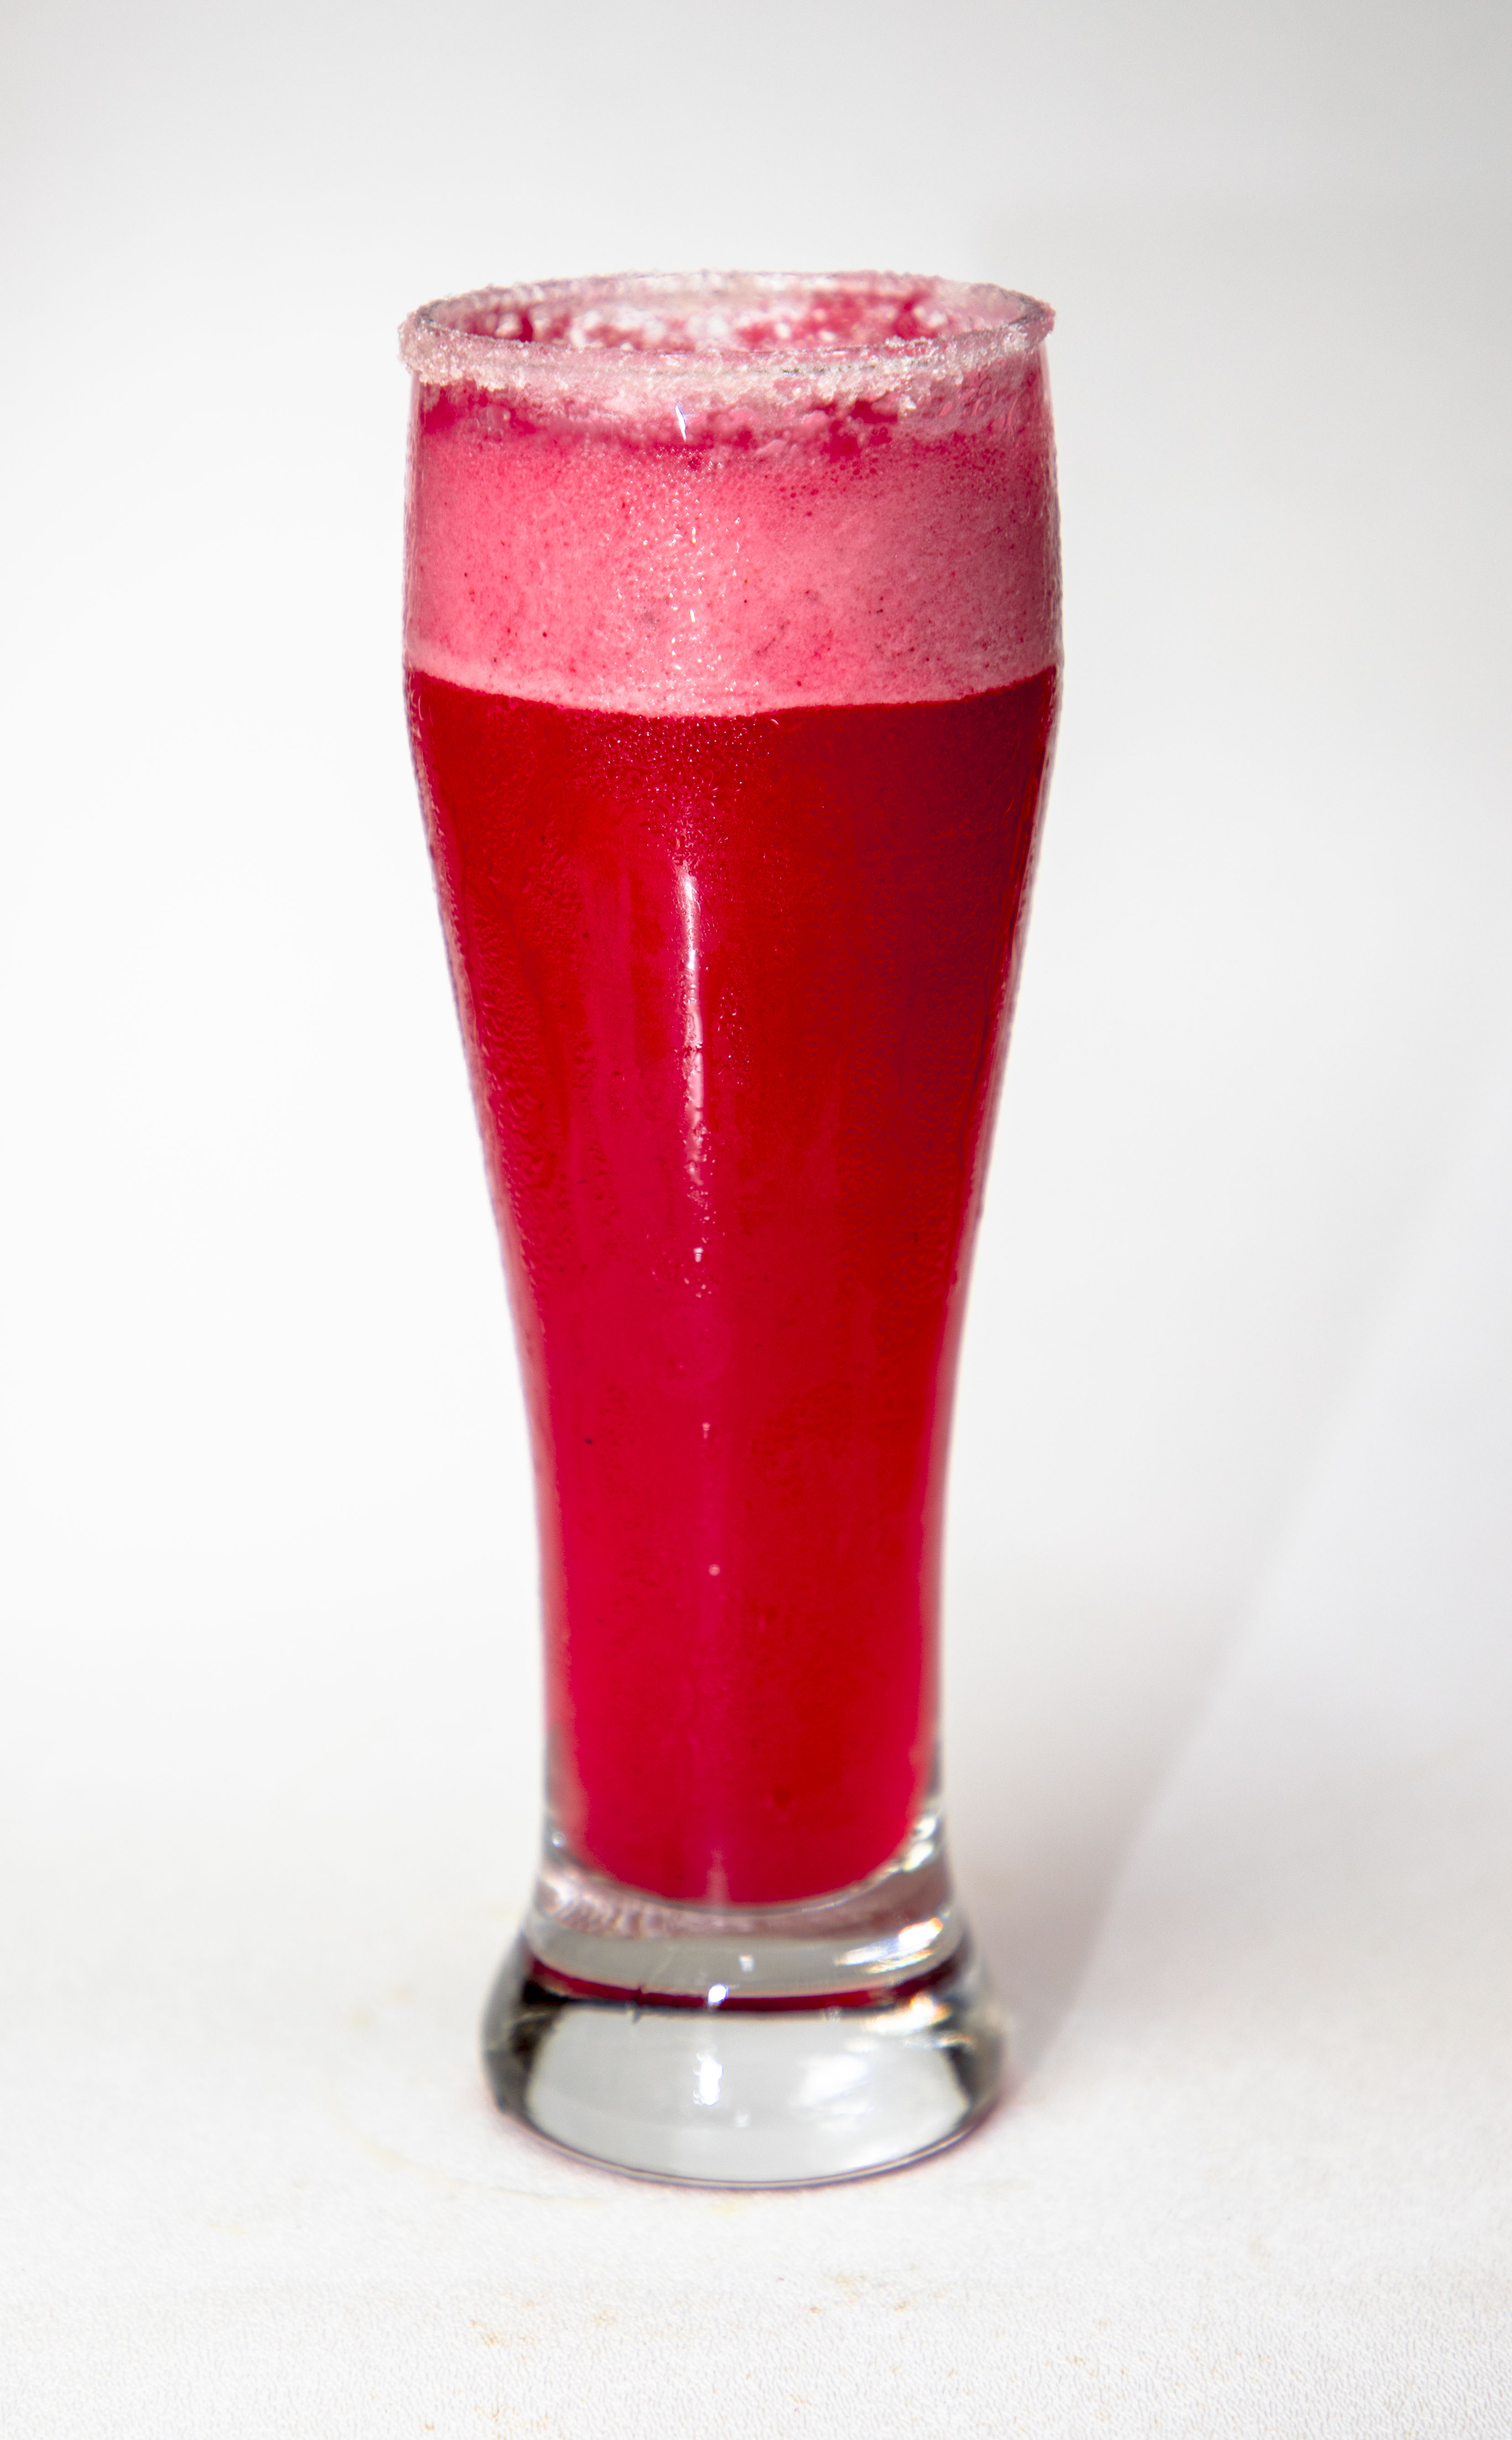
drink, juice, alcoholic beverage, beer glass, non alcoholic beverage, beer, pint glass, distilled beverage, glass, smoothie, pomegranate juice, highball glass, cranberry juice, liqueur